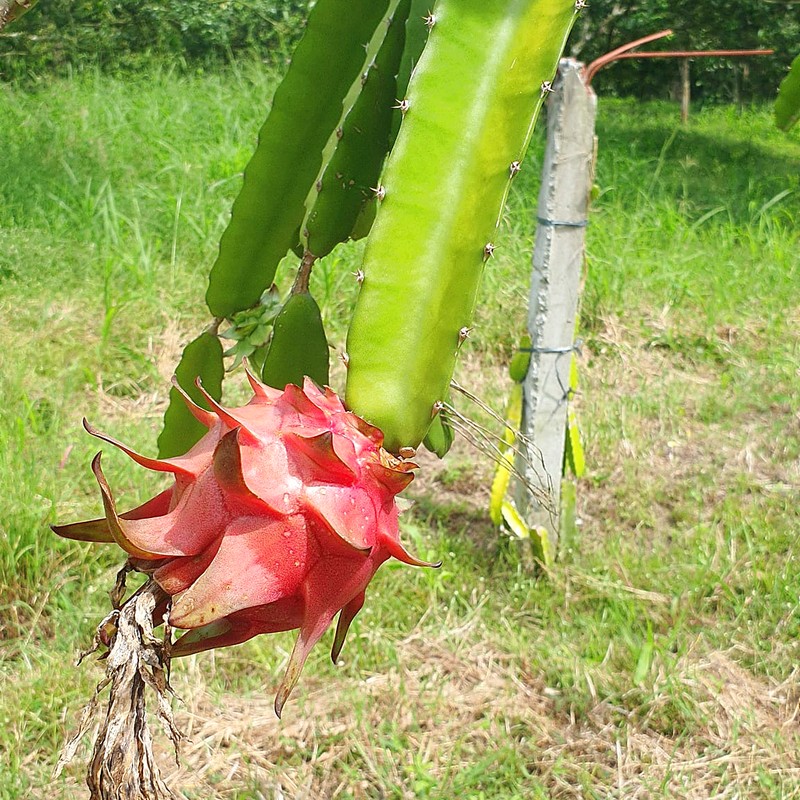
Label: Fresh Dragon Fruit